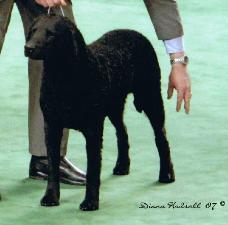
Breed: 202-n000028-curly_coated_retriever